American Gangster (film)

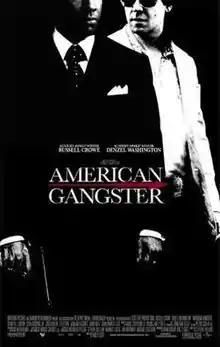
Theatrical release poster

American Gangster is a 2007 American biographical crime film directed and produced by Ridley Scott and written by Steven Zaillian. The film is loosely based on the criminal career of Frank Lucas, a gangster from La Grange, North Carolina who smuggled heroin into the United States on American service planes returning from the Vietnam War, before being detained by a task force led by Newark Detective Richie Roberts. The film stars Denzel Washington and Russell Crowe, with co-stars Ted Levine, John Ortiz, Josh Brolin, Chiwetel Ejiofor, Ruby Dee, Lymari Nadal and Cuba Gooding Jr.